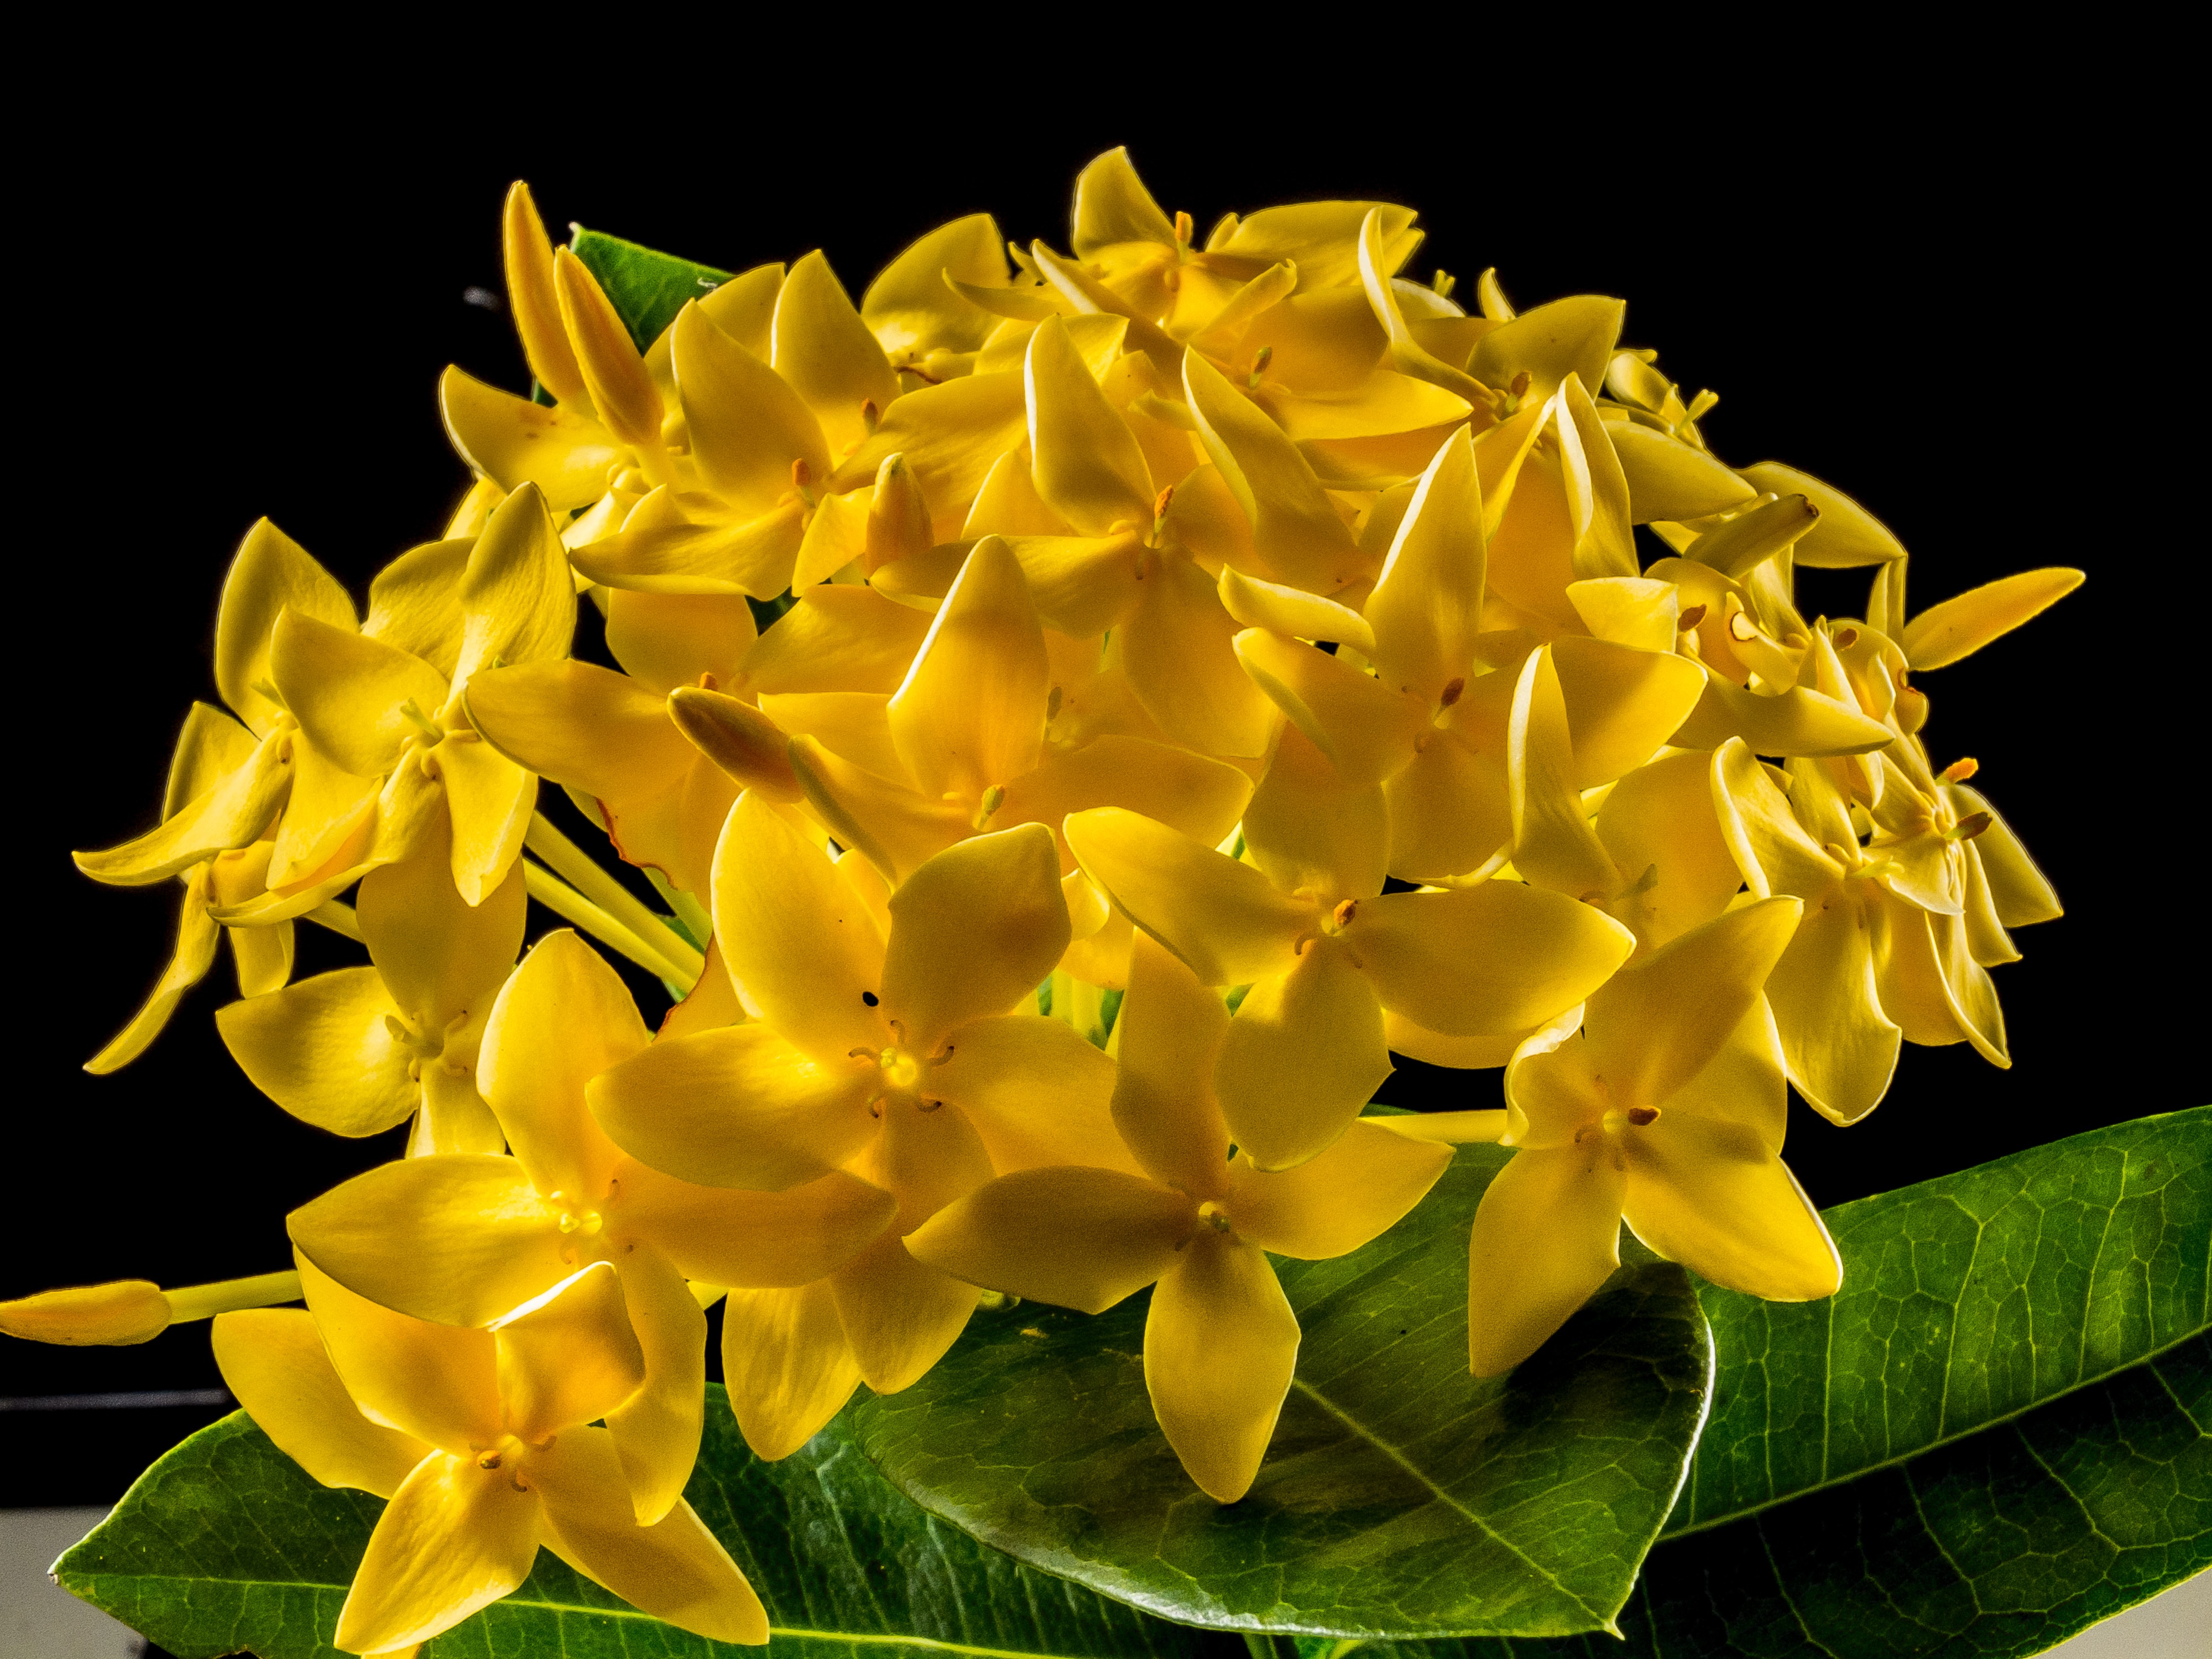
blossom, plant, flower, petal, bloom, botany, yellow, close, flora, macro photography, jasmine, flowering plant, land plant